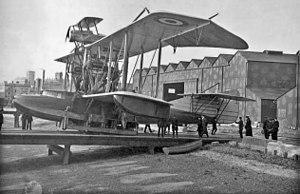
Le Felixstowe Porte Baby est un hydravion de reconnaissance britannique utilisé en 1915 lors de la Première Guerre mondiale.
Le Bristol Scout est biplan de chasse britannique de la Première Guerre mondiale.
Un aéronef parasite est un composant d'un aéronef composite qui est porté et lancé en vol par un aéronef porteur ou vaisseau mère afin d'aider ou de protéger le porteur. L'engin porteur peut éventuellement être en mesure de récupérer le parasite plus tard pendant le vol.